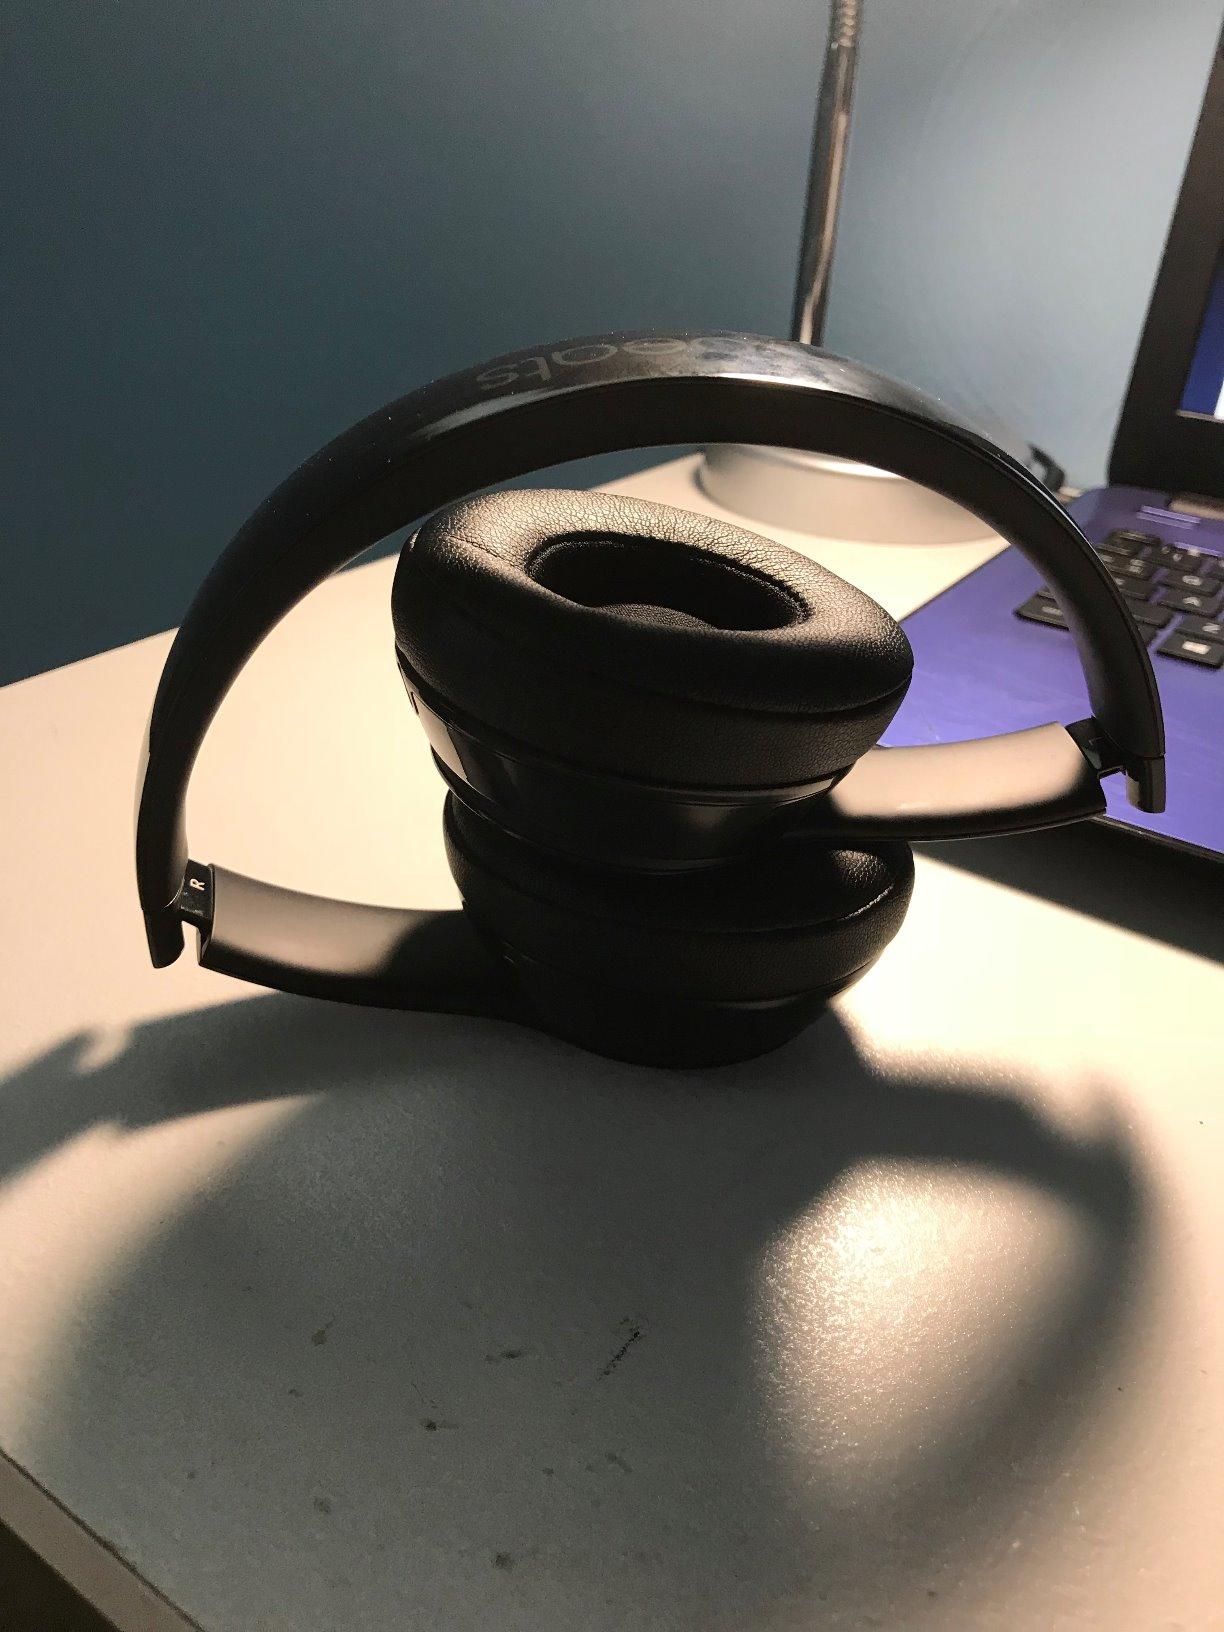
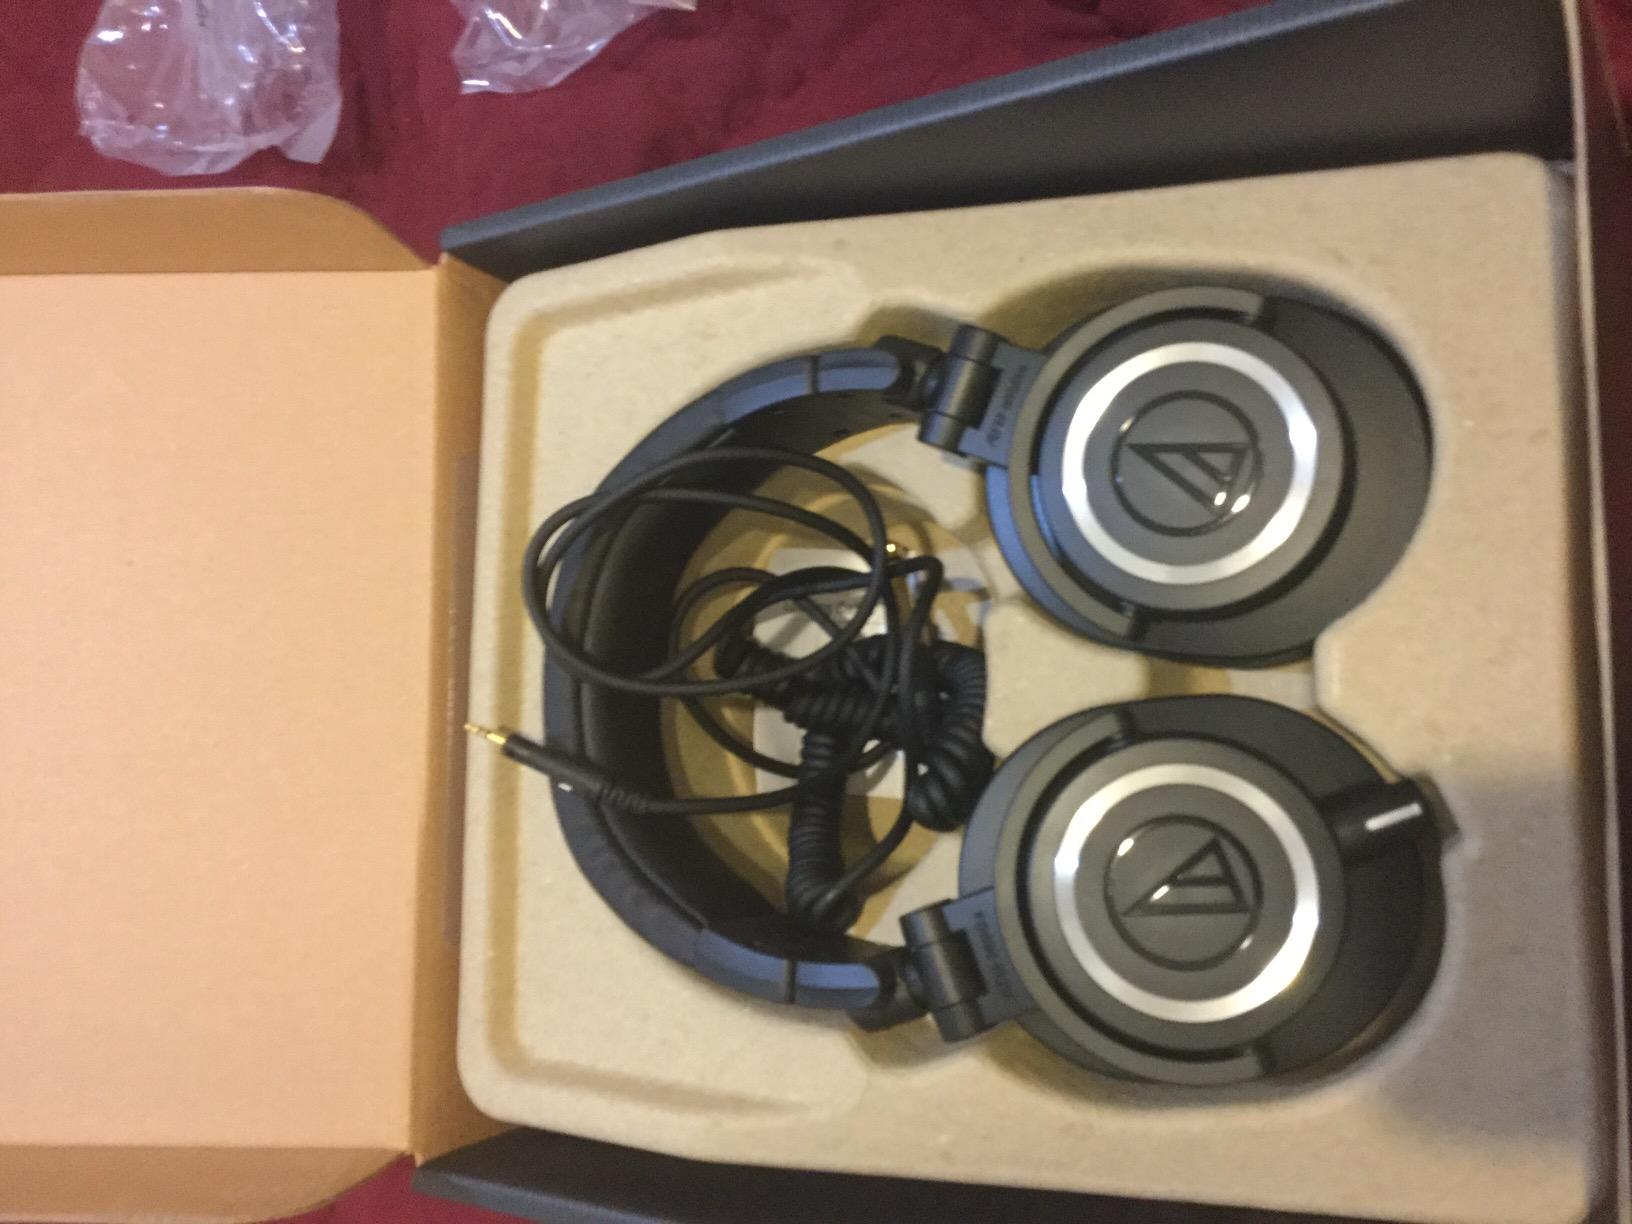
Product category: headphones
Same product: no